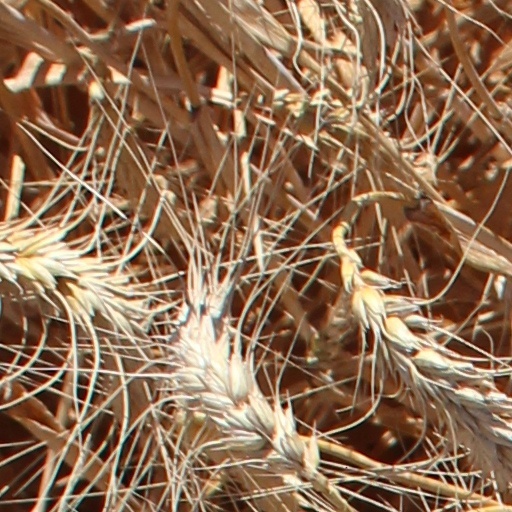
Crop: wheat